2010 Maaco Bowl Las Vegas

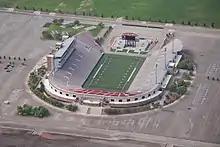
Sam Boyd Stadium in Whitney, Nevada, hosted the Las Vegas Bowl.

The 2010 Maaco Bowl Las Vegas was an NCAA-sanctioned Division I FBS post-season college football bowl game. The game was played Wednesday, December 22, 2010, at 5 p.m. PST at 40,000-seat Sam Boyd Stadium near Las Vegas, broadcast on ESPN. The game featured Utah against Boise State.